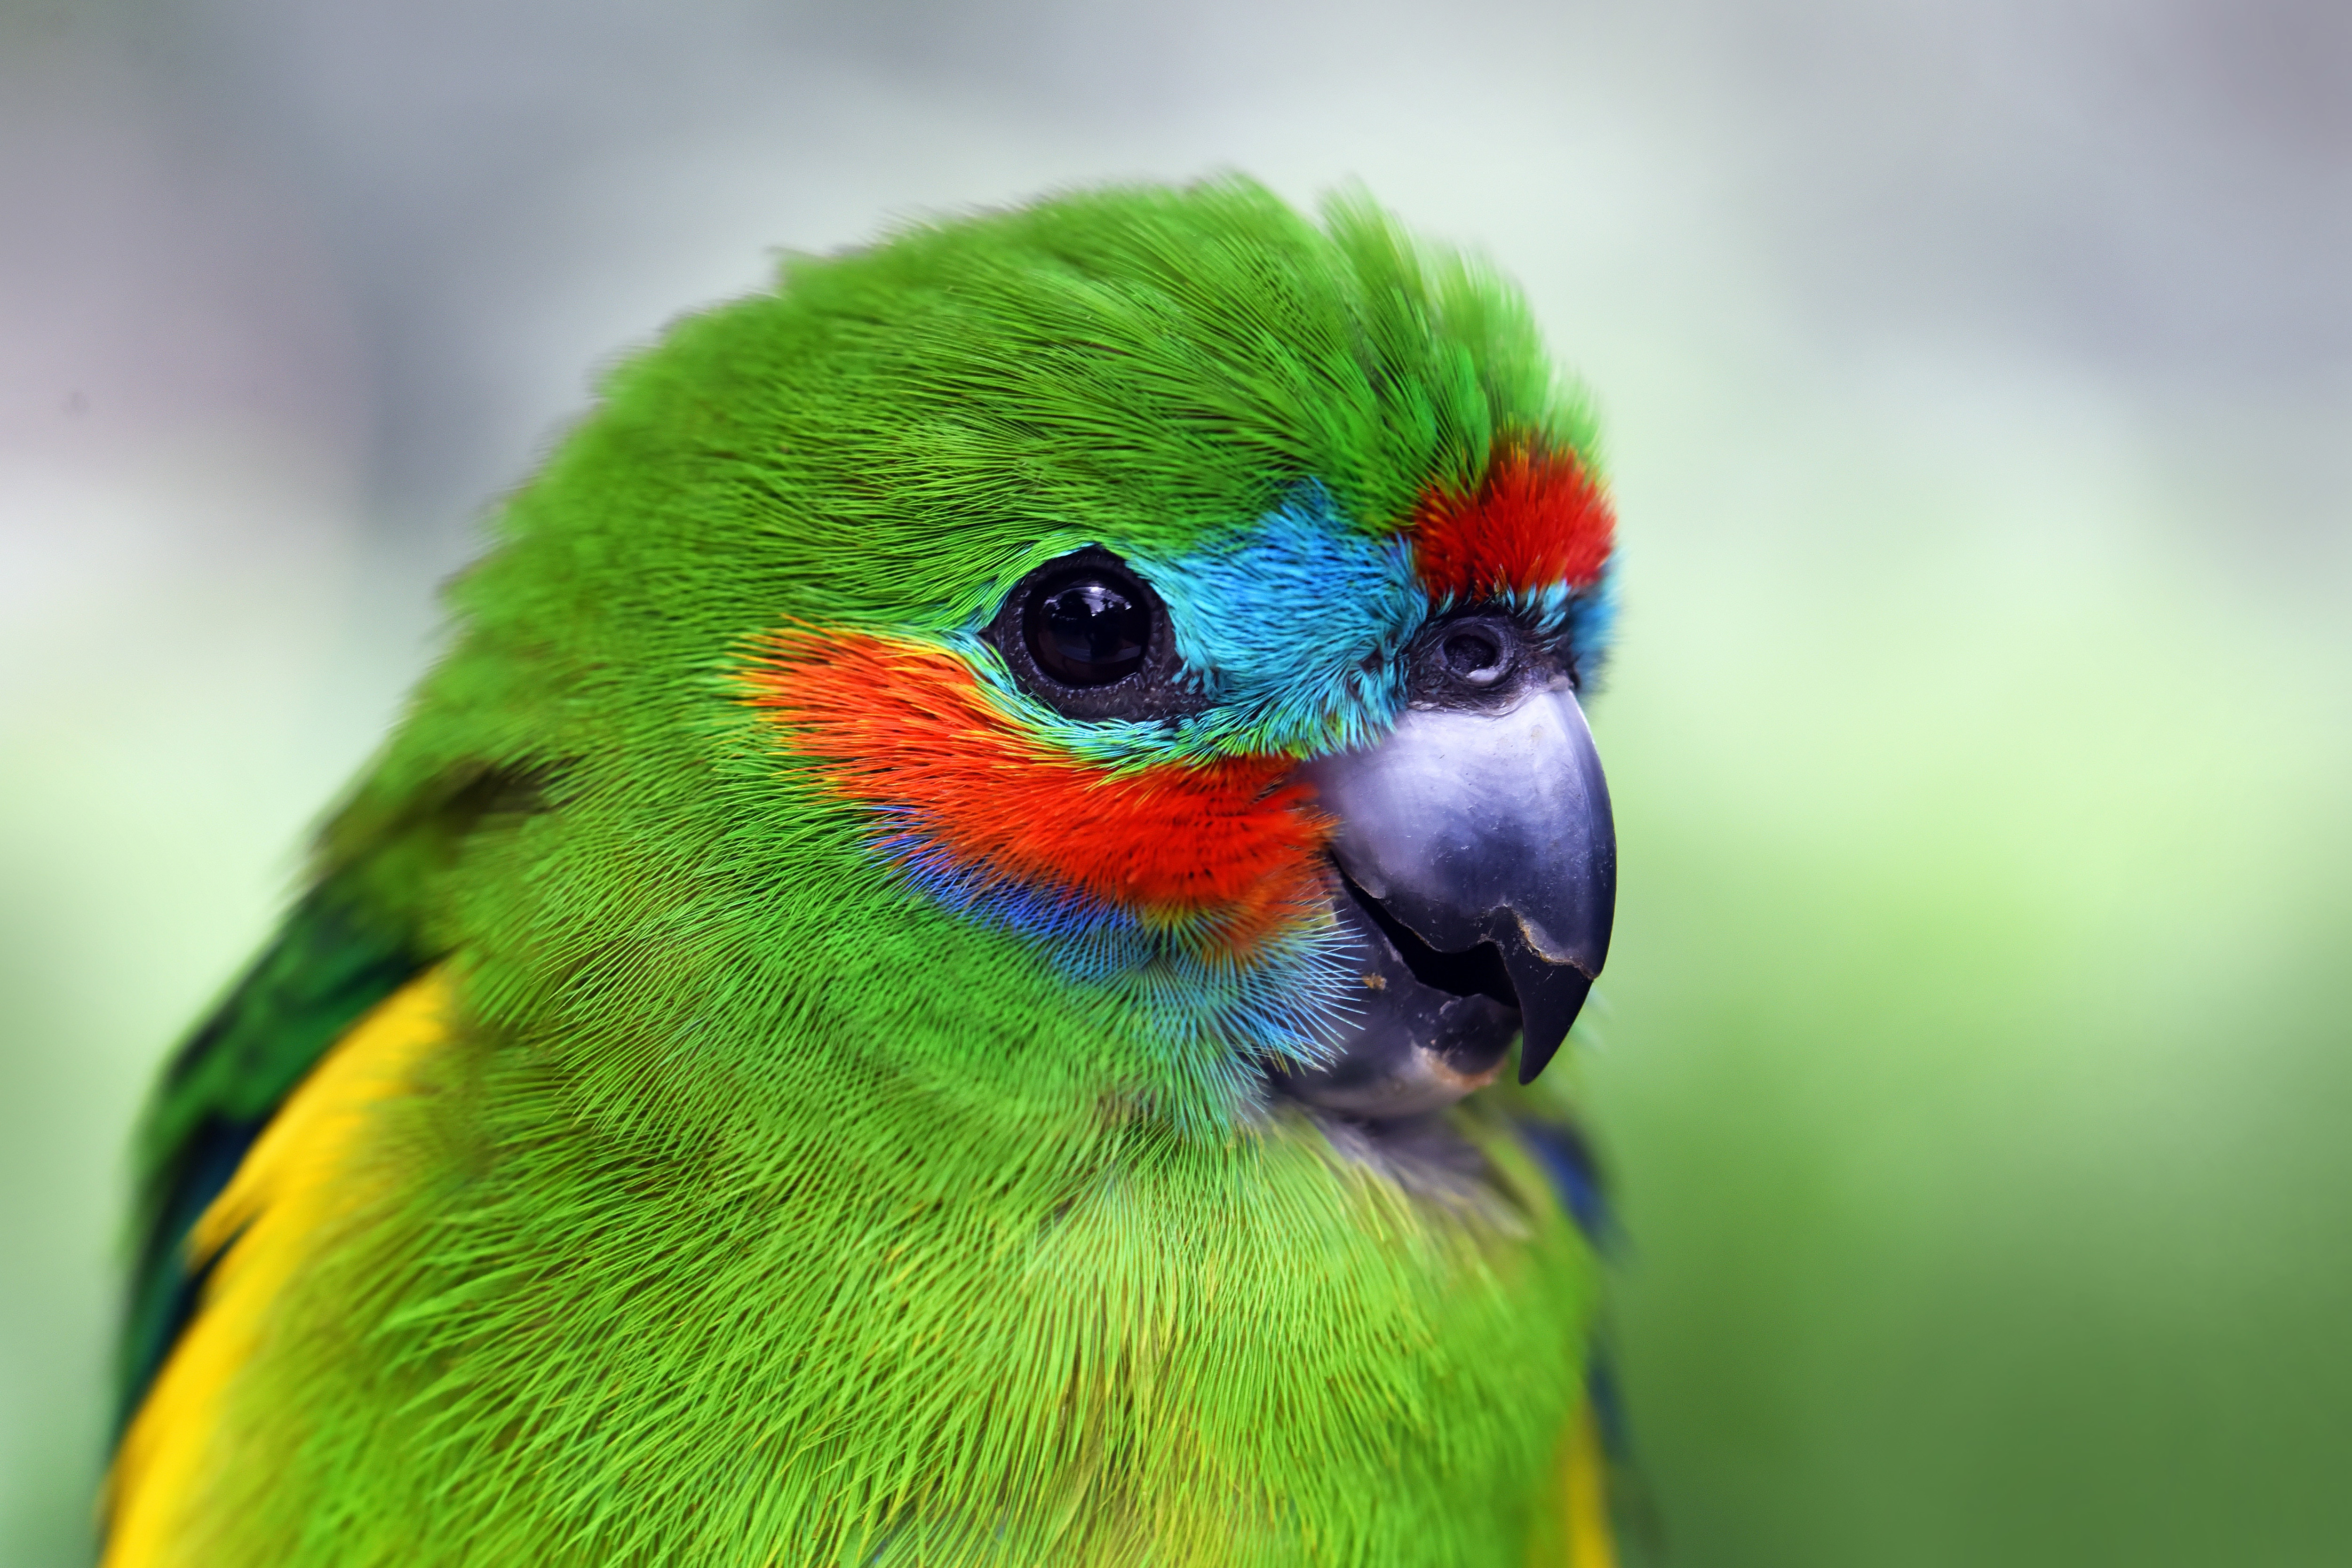
bird, vertebrate, beak, parrot, parakeet, green, macaw, budgie, lorikeet, close up, eye, feather, lovebird, organism, adaptation, wildlife, perico, wing, macro photography